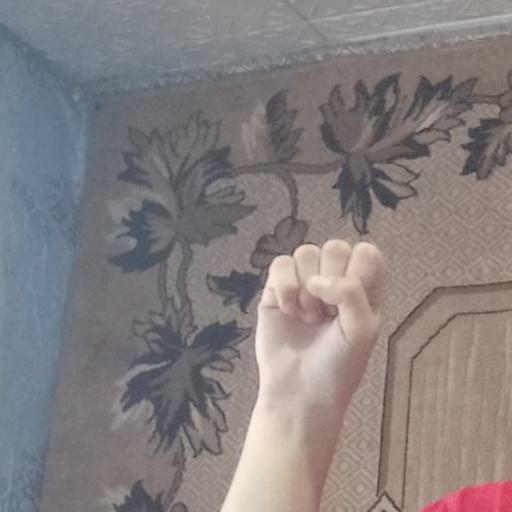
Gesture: fist